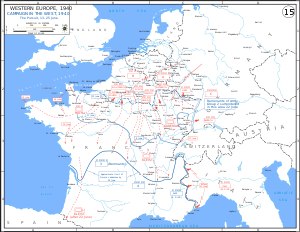
Italiens invasion af Frankrig
Slaget om Frankrig. Bemærk den italienske invasion i syd.
Italiens invasion af Frankrig i juni 1940 var en mindre invasion, der blev indledt nær slutningen af slaget om Frankrig under 2. Verdenskrig. Formålet med den italienske offensiv var at vinde kontrollen over bjergene i Alperne og området ved Nice. Offensiven nåede ikke sine planlagte mål, da de italienske styrker kun i begrænset omfang kunne trænge fremad.